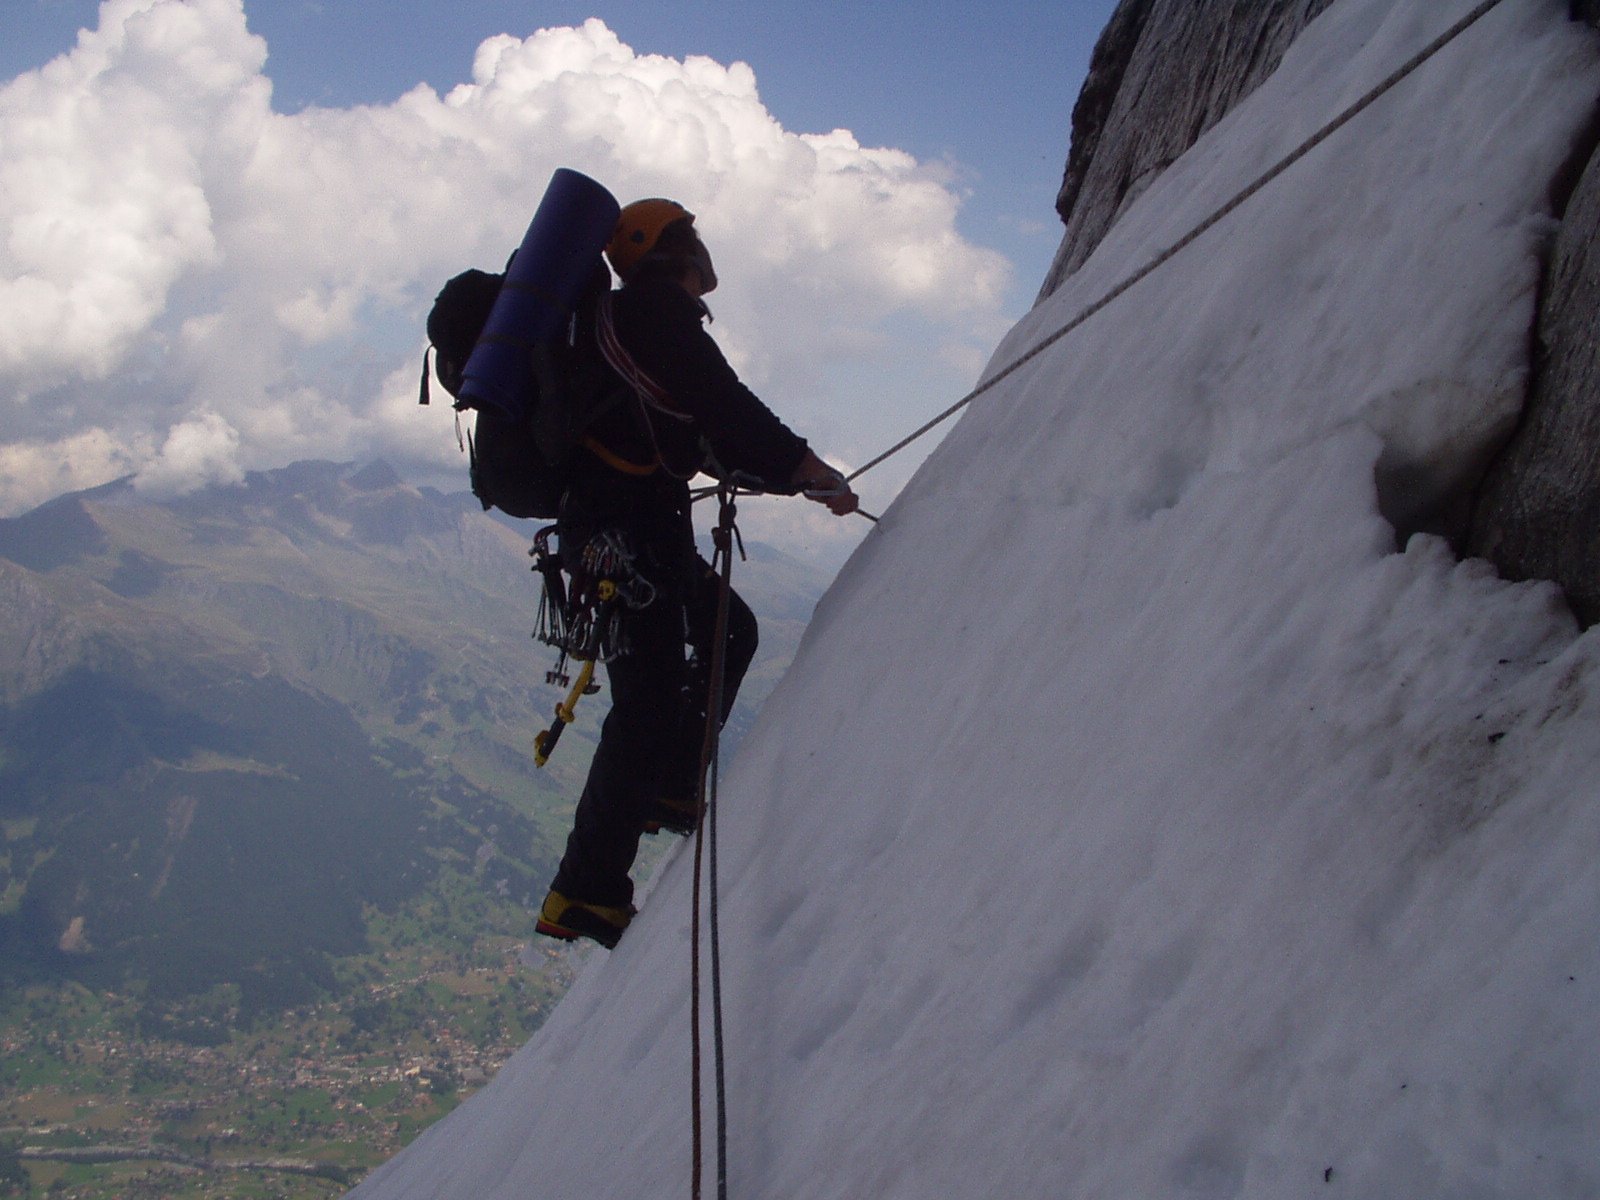
mountain, adventure, mountain range, recreation, alpine, climbing, extreme sport, ridge, summit, climb, ice wall, mountaineering, sports, alps, traverse, ski touring, north wall, alpinism, bergsport, eiger, ski mountaineering, outdoor recreation, mountainous landforms, geological phenomenon, sport climbing, mountain guide, hinterstoiser, hinterstoiser traverse